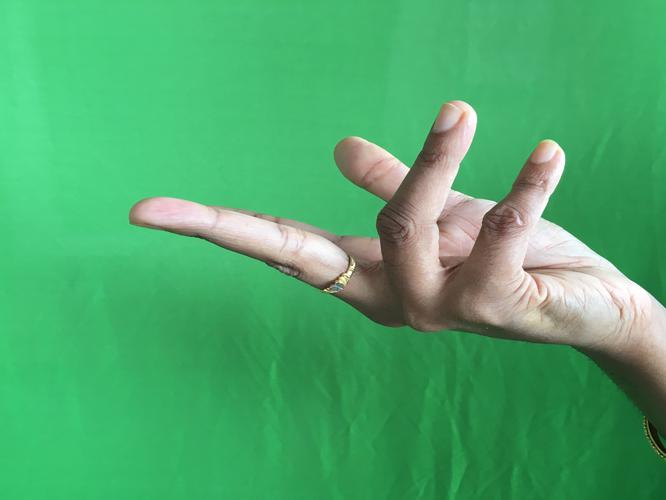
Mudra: Alapadmam
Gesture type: single_hand